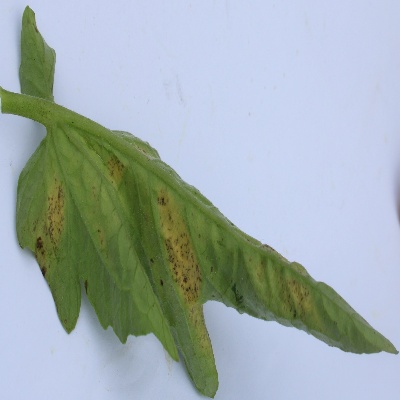
Crop: Tomato
Condition: septoria leaf spot